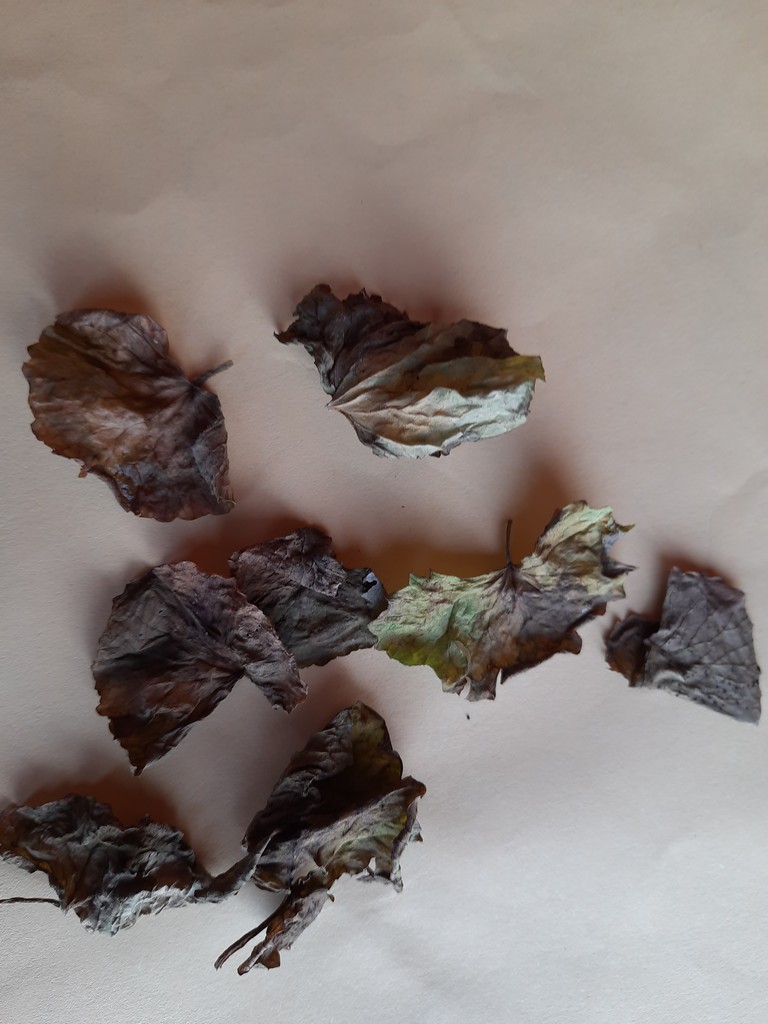
Label: Dried